Advocate

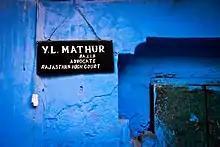
Advocate's office in Rajasthan

Advocates are regulated by the Faculty of Advocates in Edinburgh. The Faculty of Advocates has about 750 members, of whom about 460 are in private practice. About 75 are King's Counsel. The Faculty is headed by the Dean of the Faculty who, along with the Vice-Dean, Treasurer, and Clerk are elected annually by secret ballot.